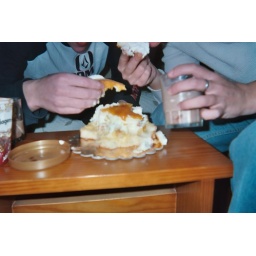
eating cake with our hands and drinking ice cream in cups in Toledo, priceless!